Sky position (RA, Dec in degrees): 240.812, 11.173
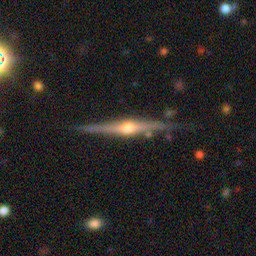
Galaxy morphology: Edge-on Galaxies with Bulge